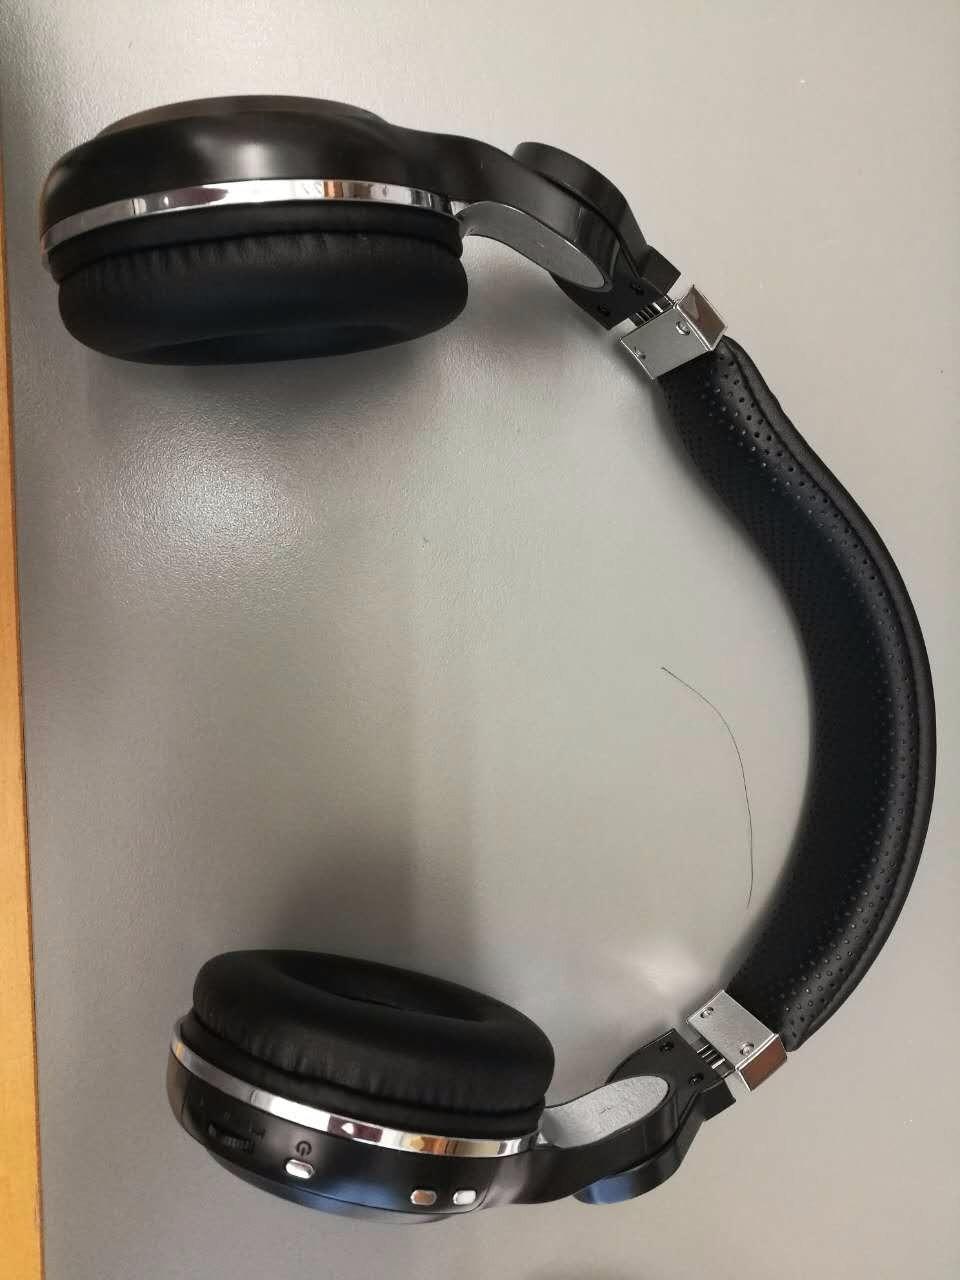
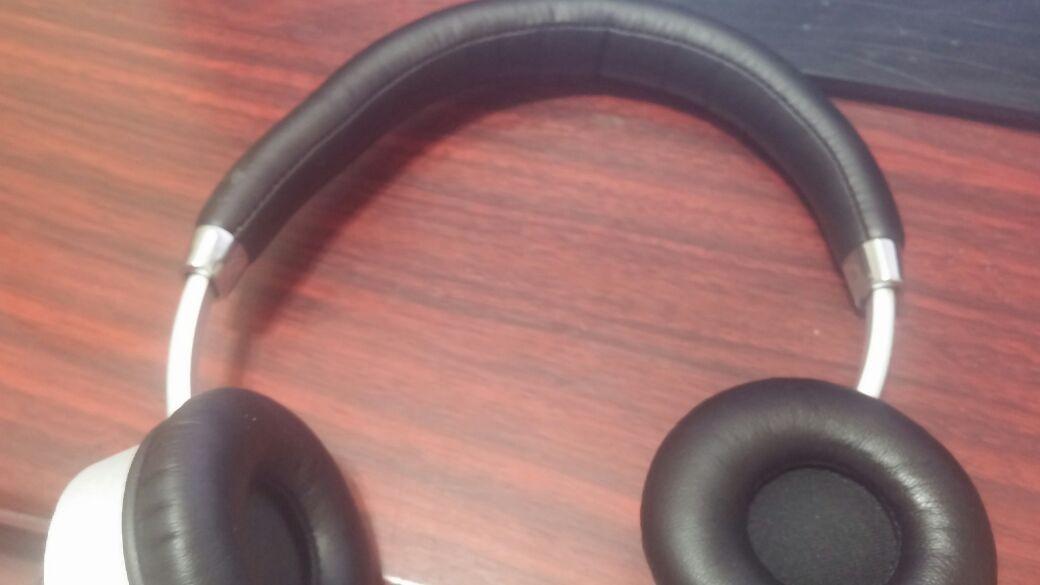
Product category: headphones
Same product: no